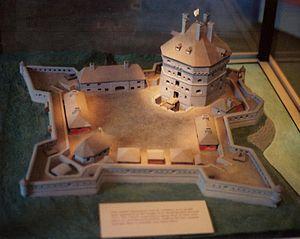
Fort Saint-Frédéric
Le Fort Saint-Frédéric était un fort français construit au XVIIIᵉ siècle en Nouvelle-France, sur les rives du lac Champlain, à la limite de l'État du Vermont et l'État de New York. Il est situé dans le Comté d'Essex, aux États-Unis.
Ceci est une liste des forts de la Nouvelle-France. Pour faciliter l'accès, les forts sont